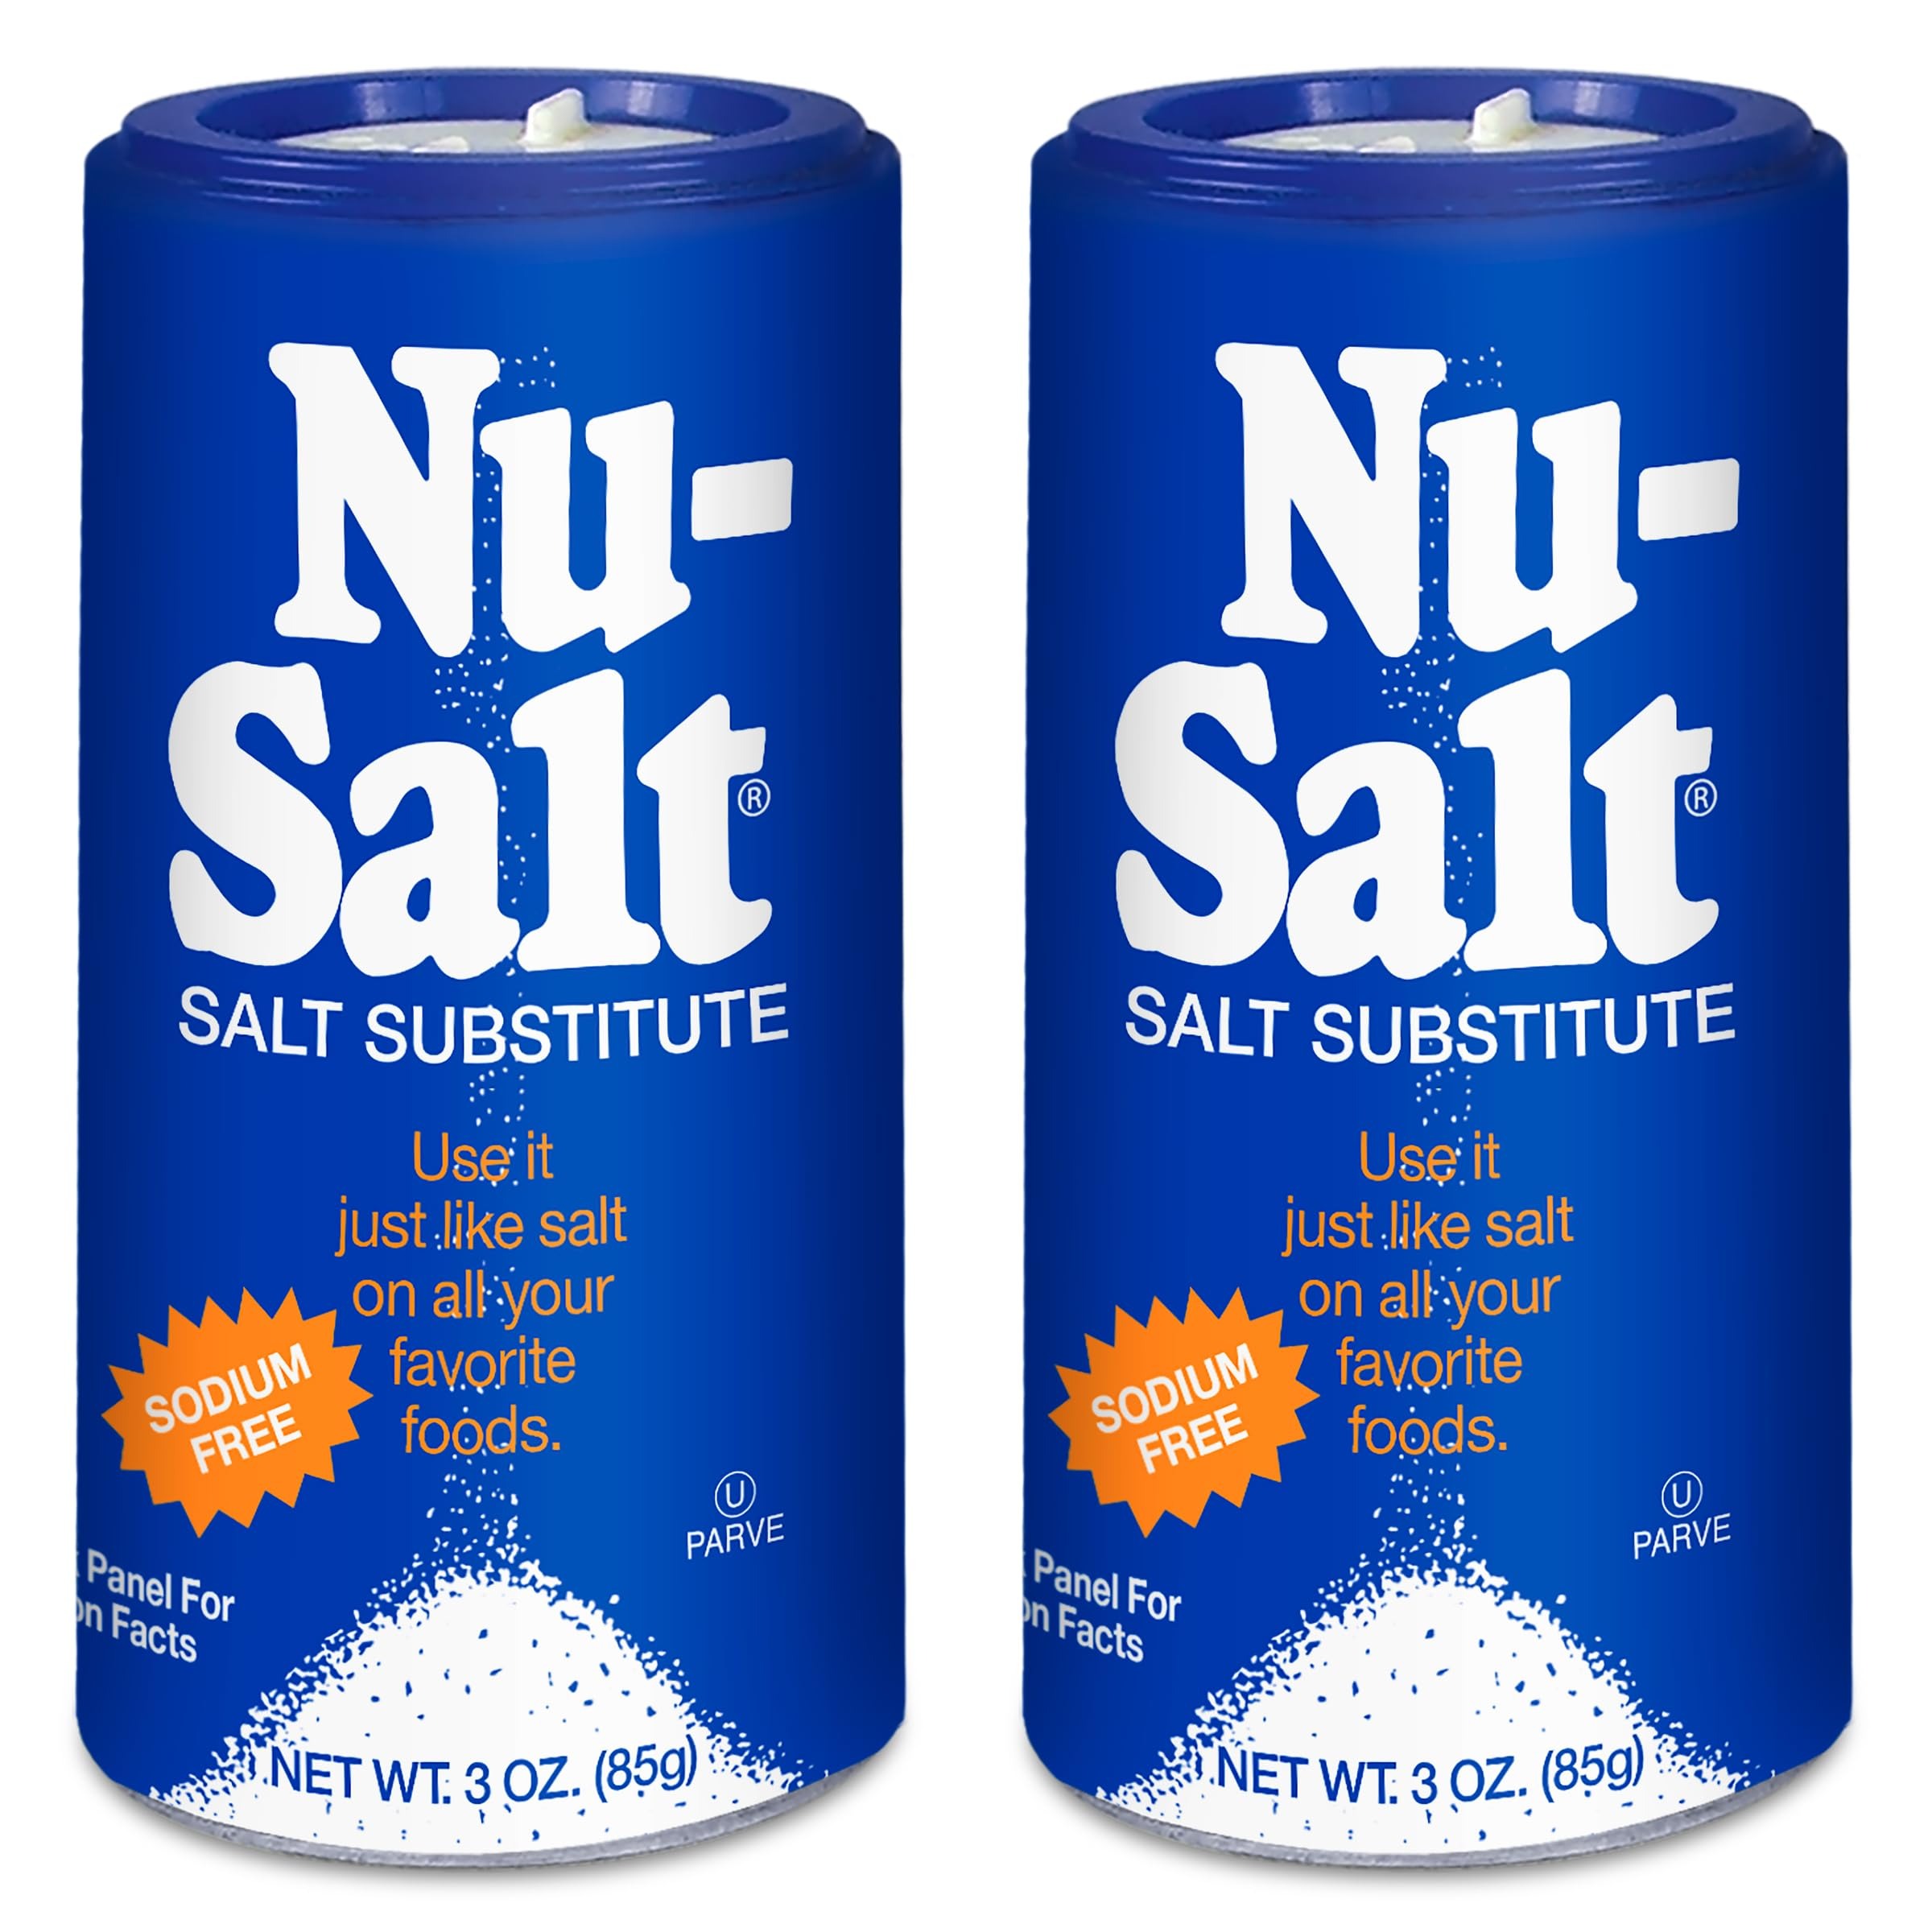
Item Name: NU Salt Sodium-Free Salt Substitute (2 Pack) Contains Potassium Chloride, Table Salt Alternative, Vegan, Good for Chips, Pretzels, French Fries, Popcorn Seasoning, 3oz Shaker Bottle
Bullet Point 1: Sodium free
Bullet Point 2: Use it just like salt on your favorite foods
Product Description: Use it just like salt on all your favorite foods. No sodium, shake gently. Nu salt looks pours and measures just like regular salt. For table use, cooking and baking.
Value: 6.0
Unit: Ounce

Price: 7.99